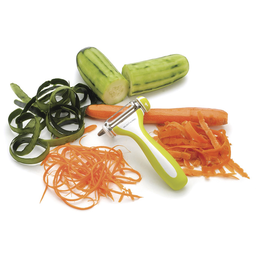
Label: generalcompost